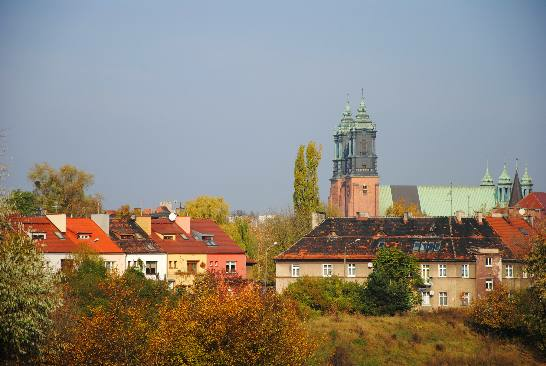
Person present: No